Robinson Crusoe

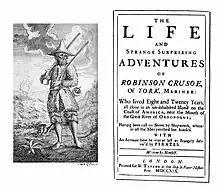
Title page from the first edition

Robinson Crusoe is an English adventure novel by Daniel Defoe, first published on 25 April 1719. Written with a combination of epistolary, confessional, and didactic forms, the book follows the title character (born Robinson Kreutznaer) after he is cast away and spends 28 years on a remote tropical desert island near the coasts of Venezuela and Trinidad, encountering cannibals, captives, and mutineers before being rescued. The story has been thought to be based on the life of Alexander Selkirk, a Scottish castaway who lived for four years on a Pacific island called "Más a Tierra" (now part of Chile) which was renamed Robinson Crusoe Island in 1966. Pedro Serrano is another real-life castaway whose story might have inspired the novel.